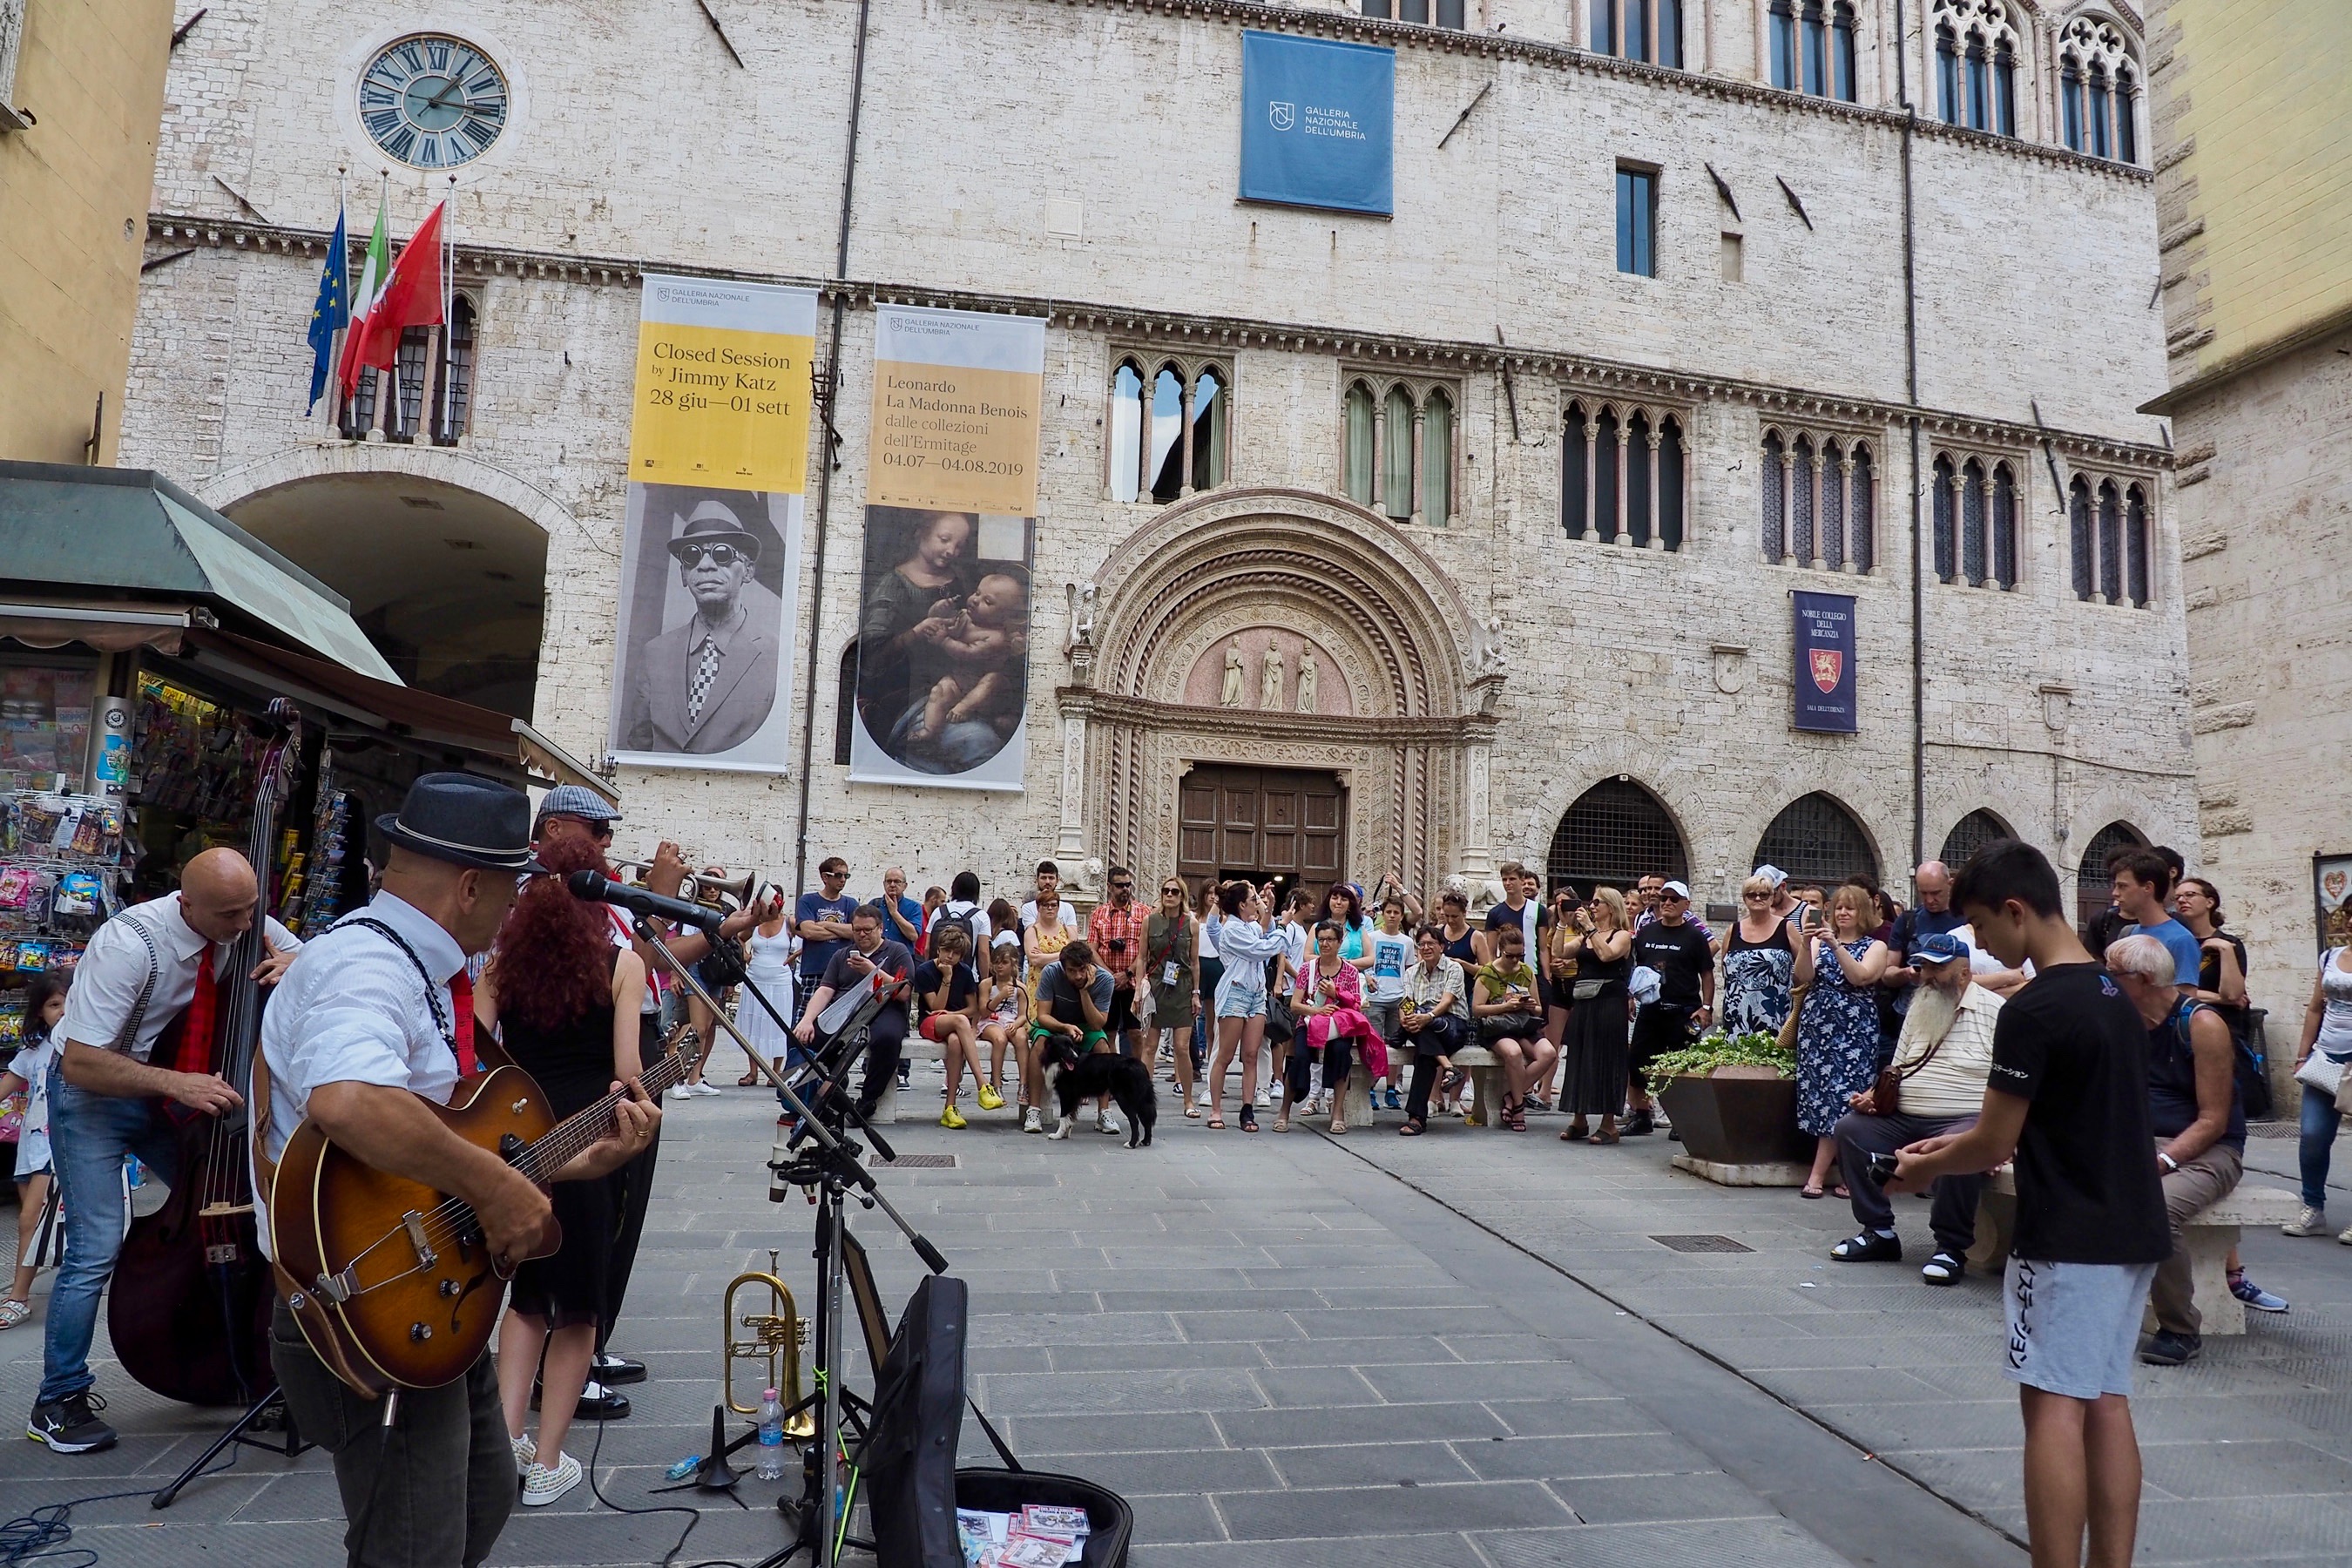
UmbriaJazz 2019, street performance, people, town, public space, street, tourism, musician, architecture, pedestrian, city, double bass, event, vacation, town square, street artist, road, building, crowd, violin family, string instrument, bowed string instrument, performance